Edward O'Hare

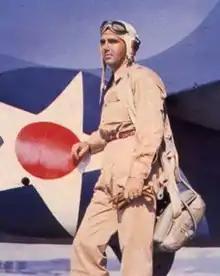
O'Hare stands beside an F4F-3 Wildcat (note leather cowboy belt instead of GI standard issue tan military web belt).

On Monday morning, July 21, O'Hare made his first flight in a Grumman F4F Wildcat. Following stops in Washington and Dayton, he landed in St. Louis the next day. Visiting the wife of a friend in hospital that afternoon, O'Hare met his future wife, nurse Rita Wooster, proposing to her the first time they met. After O'Hare took instruction in Roman Catholicism to convert, he and Rita married in St. Mary's Catholic Church in Phoenix on Saturday, September 6, 1941. For their honeymoon, they sailed to Hawaii on separate ships, Butch on "Saratoga", which had completed modifications at Bremerton, and Rita on the Matson liner . Butch was called to duty the day after the Japanese attacked Pearl Harbor.